Redhill railway station

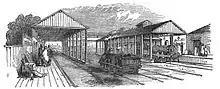
Redhill and Reigate station c.1853

On 15 April 1844 the SER built a new station at the present site, named 'Redhill and Reigate' which was to be used by both railways as the interchange station. On the same day the two existing stations were closed. The branch line to Reigate was opened in 1849 with a new station called Reigate Town. Nevertheless, the London Brighton and South Coast Railway (the successor of the L&BR) continued to operate the omnibus service for its own passengers.